Alistair Burt

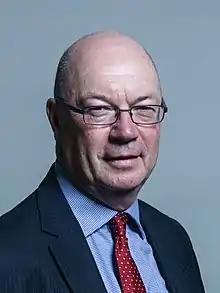
Official portrait, 2017

Alistair James Hendrie Burt (born 25 May 1955) is a Conservative British politician who served as Member of Parliament (MP) for North East Bedfordshire from 2001 until 2019. He was previously MP for his native Bury North in Greater Manchester from 1983 until 1997. Burt was Parliamentary Under Secretary of State then Minister of State at the Department of Social Security from 1992 to 1997, and Parliamentary Under Secretary of State at the Foreign and Commonwealth Office from 2010 to 2013. Burt was also Minister of State at the Department of Health from May 2015 to July 2016.